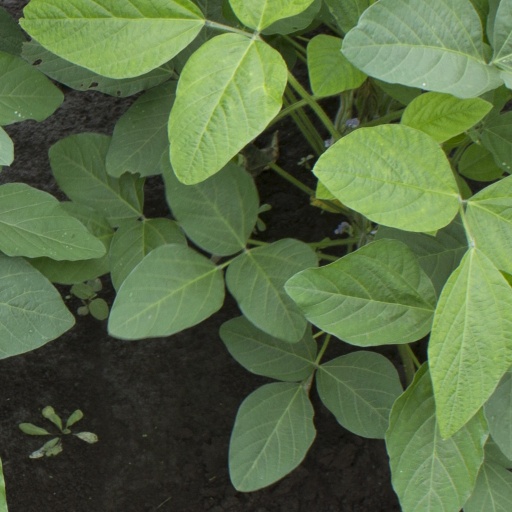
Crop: soybean